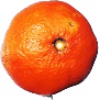
Label: clementine